Tommy Hanson

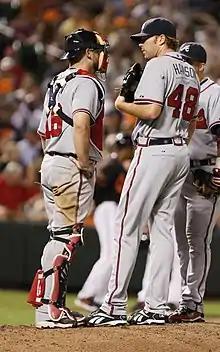
Hanson "(right)" with Brian McCann

On June 12, Hanson set a new career high of 14 strikeouts in a game against the Houston Astros, which matched the most strikeouts recorded by a pitcher at Minute Maid Park. The pitcher who initially set the record of 14 strikeouts at Minute Maid Park was Bud Norris. At the All-Star break, Hanson led the league in opponents' batting average (.190), was fourth in ERA (2.44), third in K/9 (9.5), second in WHIP (1.016), and tied for third in wins (10). Nonetheless, Hanson was not selected to the National League All-Star team.